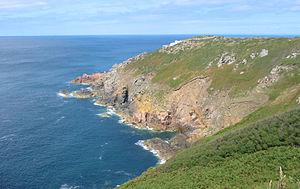
Saint-Jean, Jersey, 3 août 2009
Le phare de Sorel Point est un phare maritime situé sur la falaise de Sorel Point, sur la Vingtaine du Douet, le point le plus au nord de Jersey.